Kulshan caldera

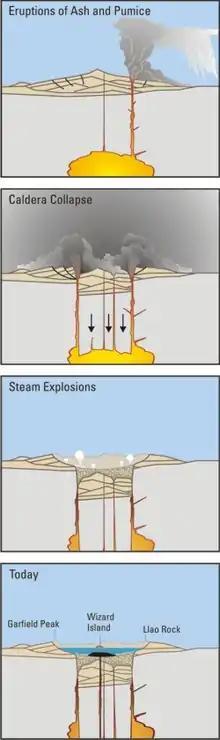
Process of caldera-collapse

Formation of the caldera about 1.149 million years ago was accompanied by the largest eruption in the history of the Mount Baker volcanic field. The eruption was subglacial, blasting upward through the continental ice sheet. Over 124 km (29.7 cubic miles) of rhyodacite magma erupted from a shallow magma chamber in an ultra-plinian eruption. The magma in this water/ice interaction was quenched and shattered in phreatomagmatic explosions to produce only small fragments of pumice. As the magma escaped from the shallow reservoir, the rock above it collapsed downward forming a massive 4.5 x 8 km (2.8 x 5 mi) depression. As the eruption progressed, the caldera was filled with up to 1,000 meters (3,280 ft.) of ignimbrite and tephra. Tephra fell beyond the limits of the ice sheet and is preserved today at Lake Tapps south of the caldera, and at Washtucna, Washington 300 km southeast of the caldera. While rhyodacite took up the bulk composition of the eruption some andesitic pumice can be sparsely found in the rhyodacite bands. After the eruption, subsequent glacial recession removed most of the tephra fallout near the caldera. Eventually stripping away all remnants of extracaldera ash flows. The eruption that created the caldera was significantly larger in volume than the one that produced Crater Lake in Oregon.